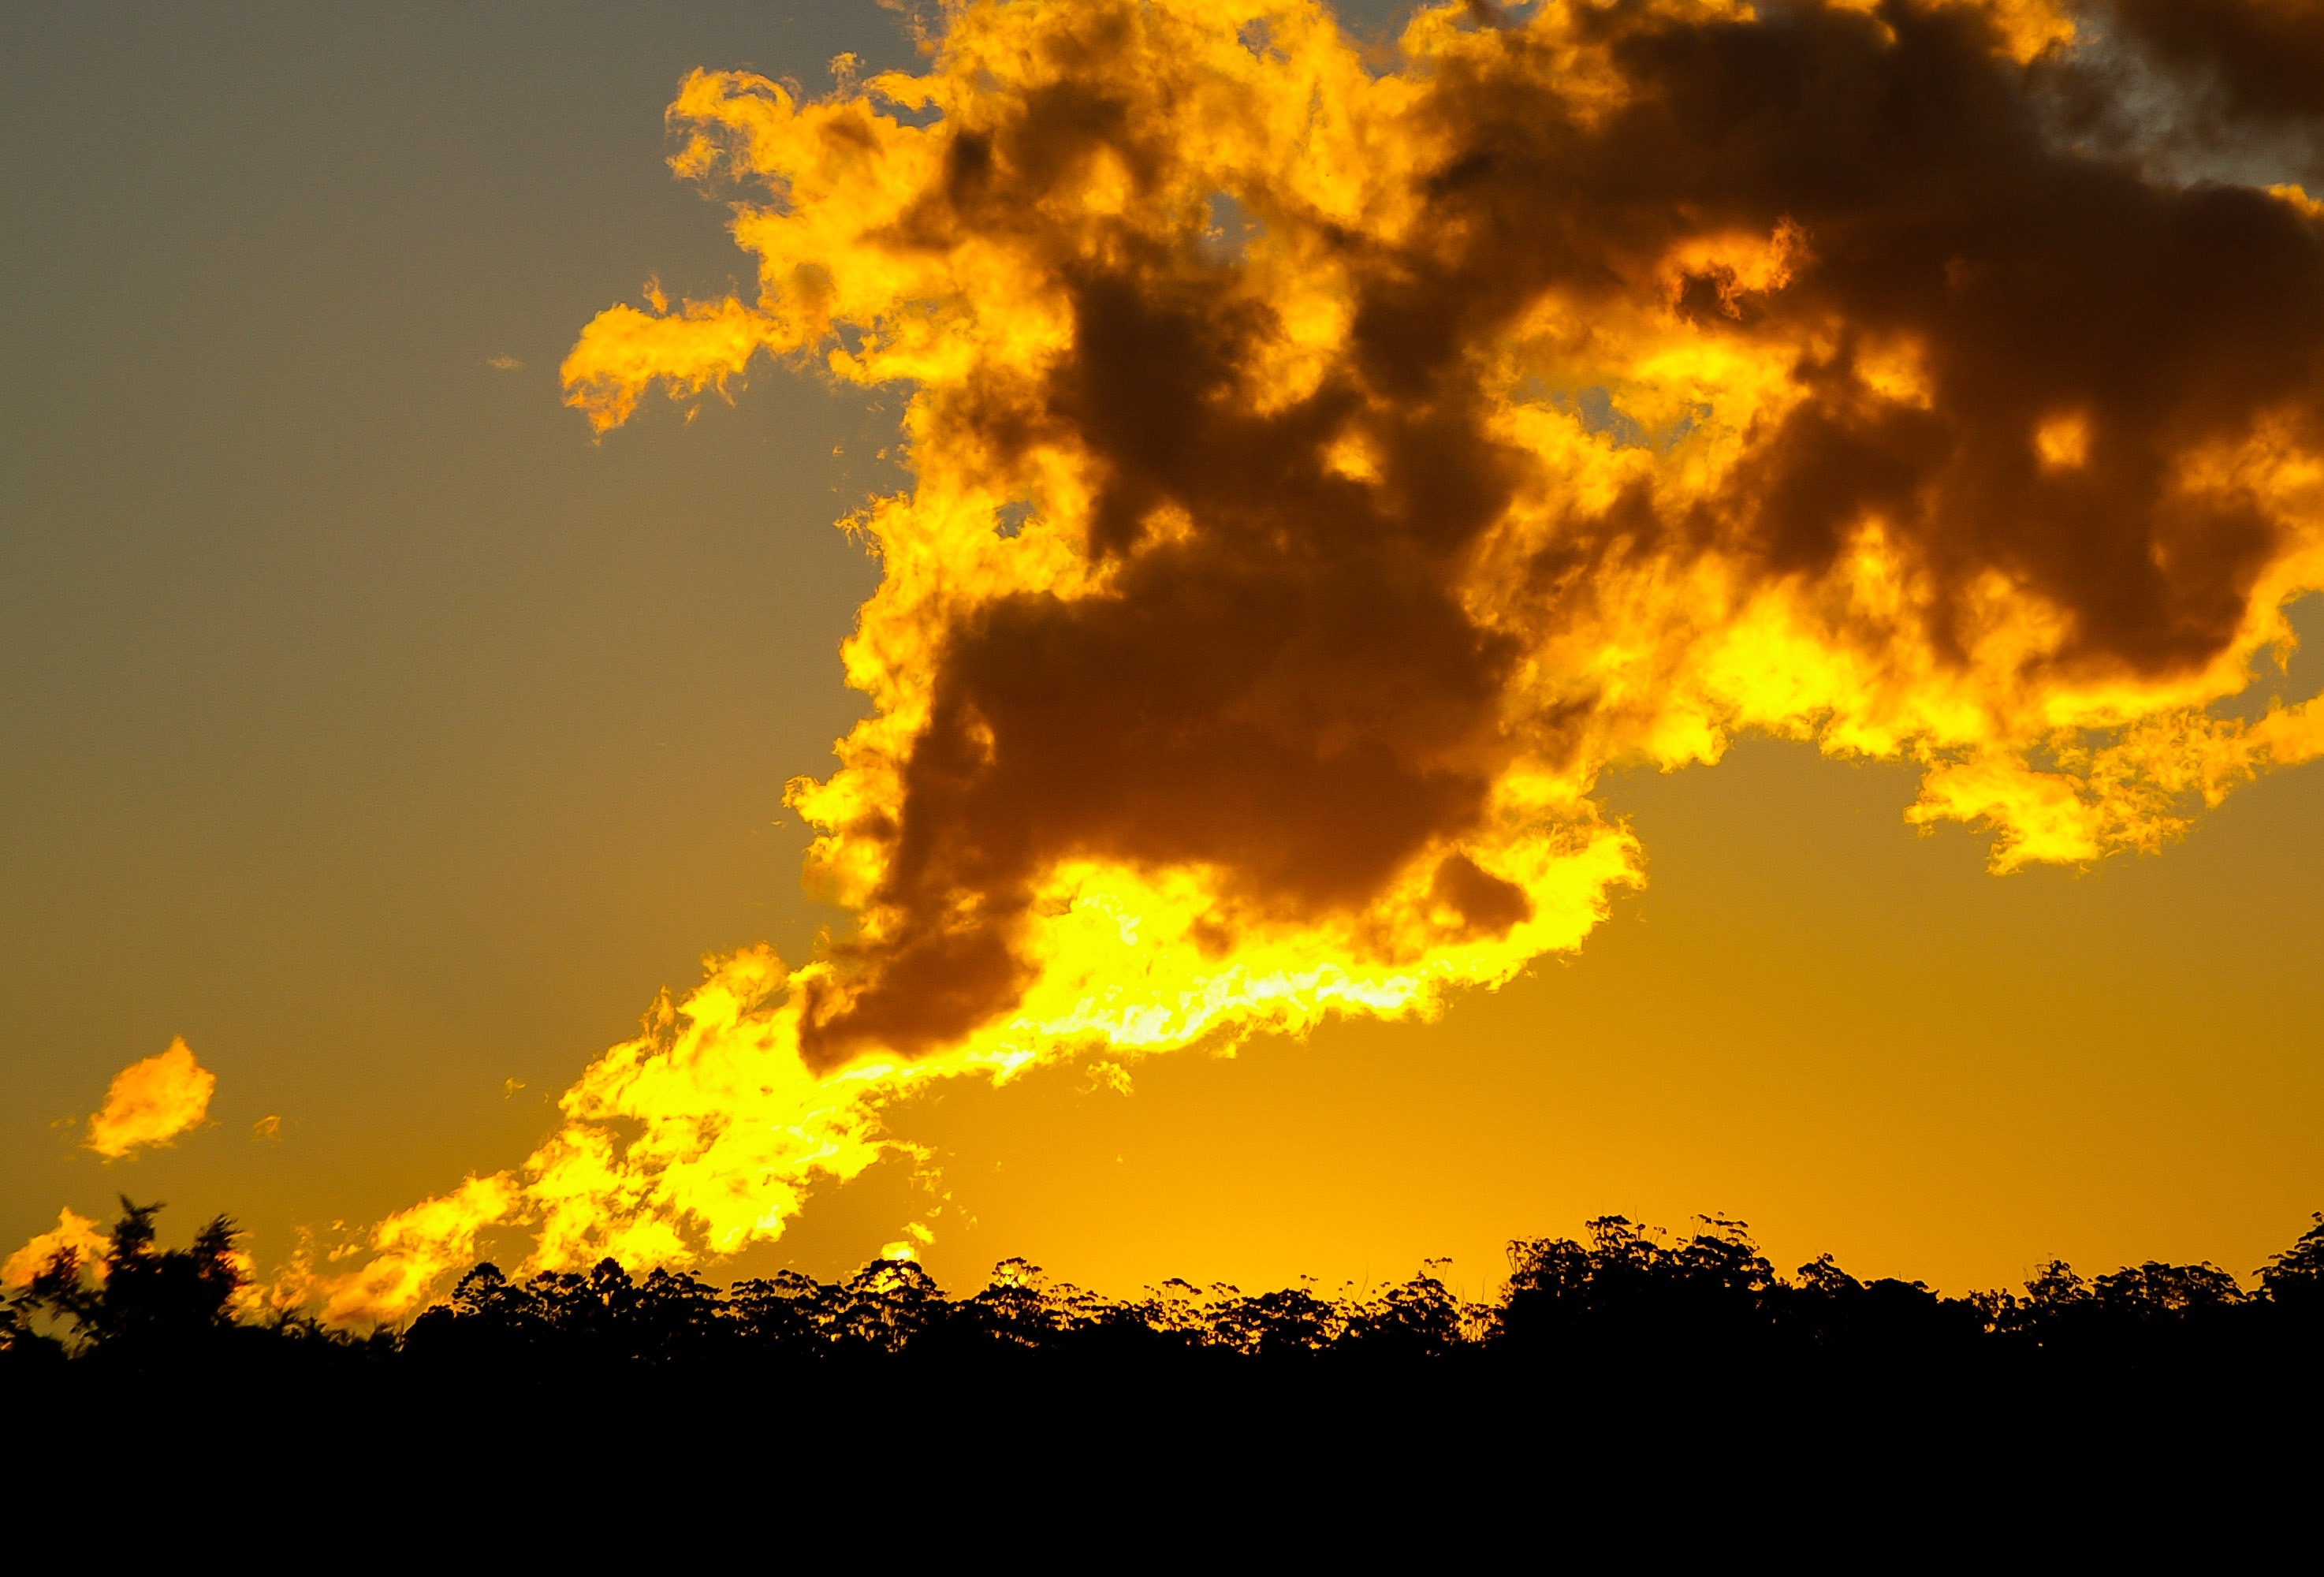
horizon, cloud, sky, sun, sunrise, sunset, field, sunlight, morning, flower, dawn, atmosphere, dusk, evening, orange, yellow, trees, australia, grey, clouds, gold, dramatic, silhouettes, afterglow, red sky at morning